John Van Vechten House

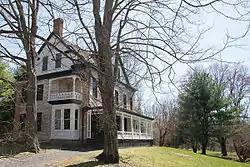

John Van Vechten House is a historic home located at Leeds in Greene County, New York. It was built in 1891 and is a masonry, -story Queen Anne–style dwelling with rectangular massing on a stone foundation. It features large gable wall dormers and a hipped roof with standing seam metal roofing.